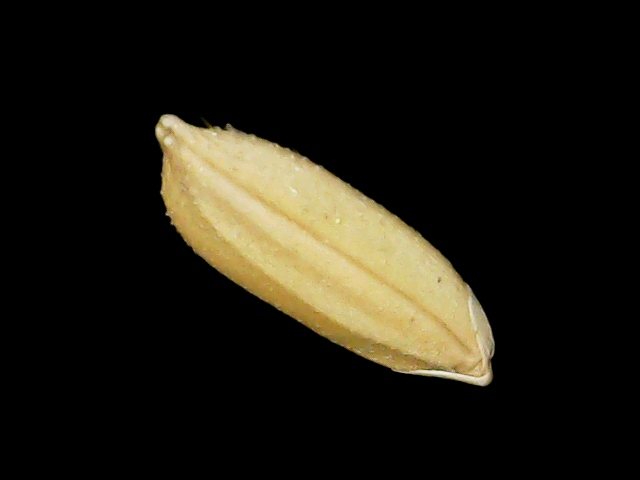
Rice variety: Binadhan10